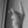
ASL letter: K